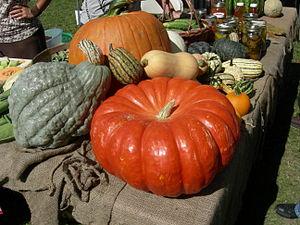
La véritable citrouille est Cucurbita pepo subsp. pepo et se distingue du potiron, les deux étant de la famille des Cucurbitaceae. C'est une plante annuelle dont le fruit, volumineux et de couleur jaune orangé, porte le même nom. Elle est de la même sous-espèce que les courgettes et la courge spaghetti ; il y a donc risque important d'hybridation.